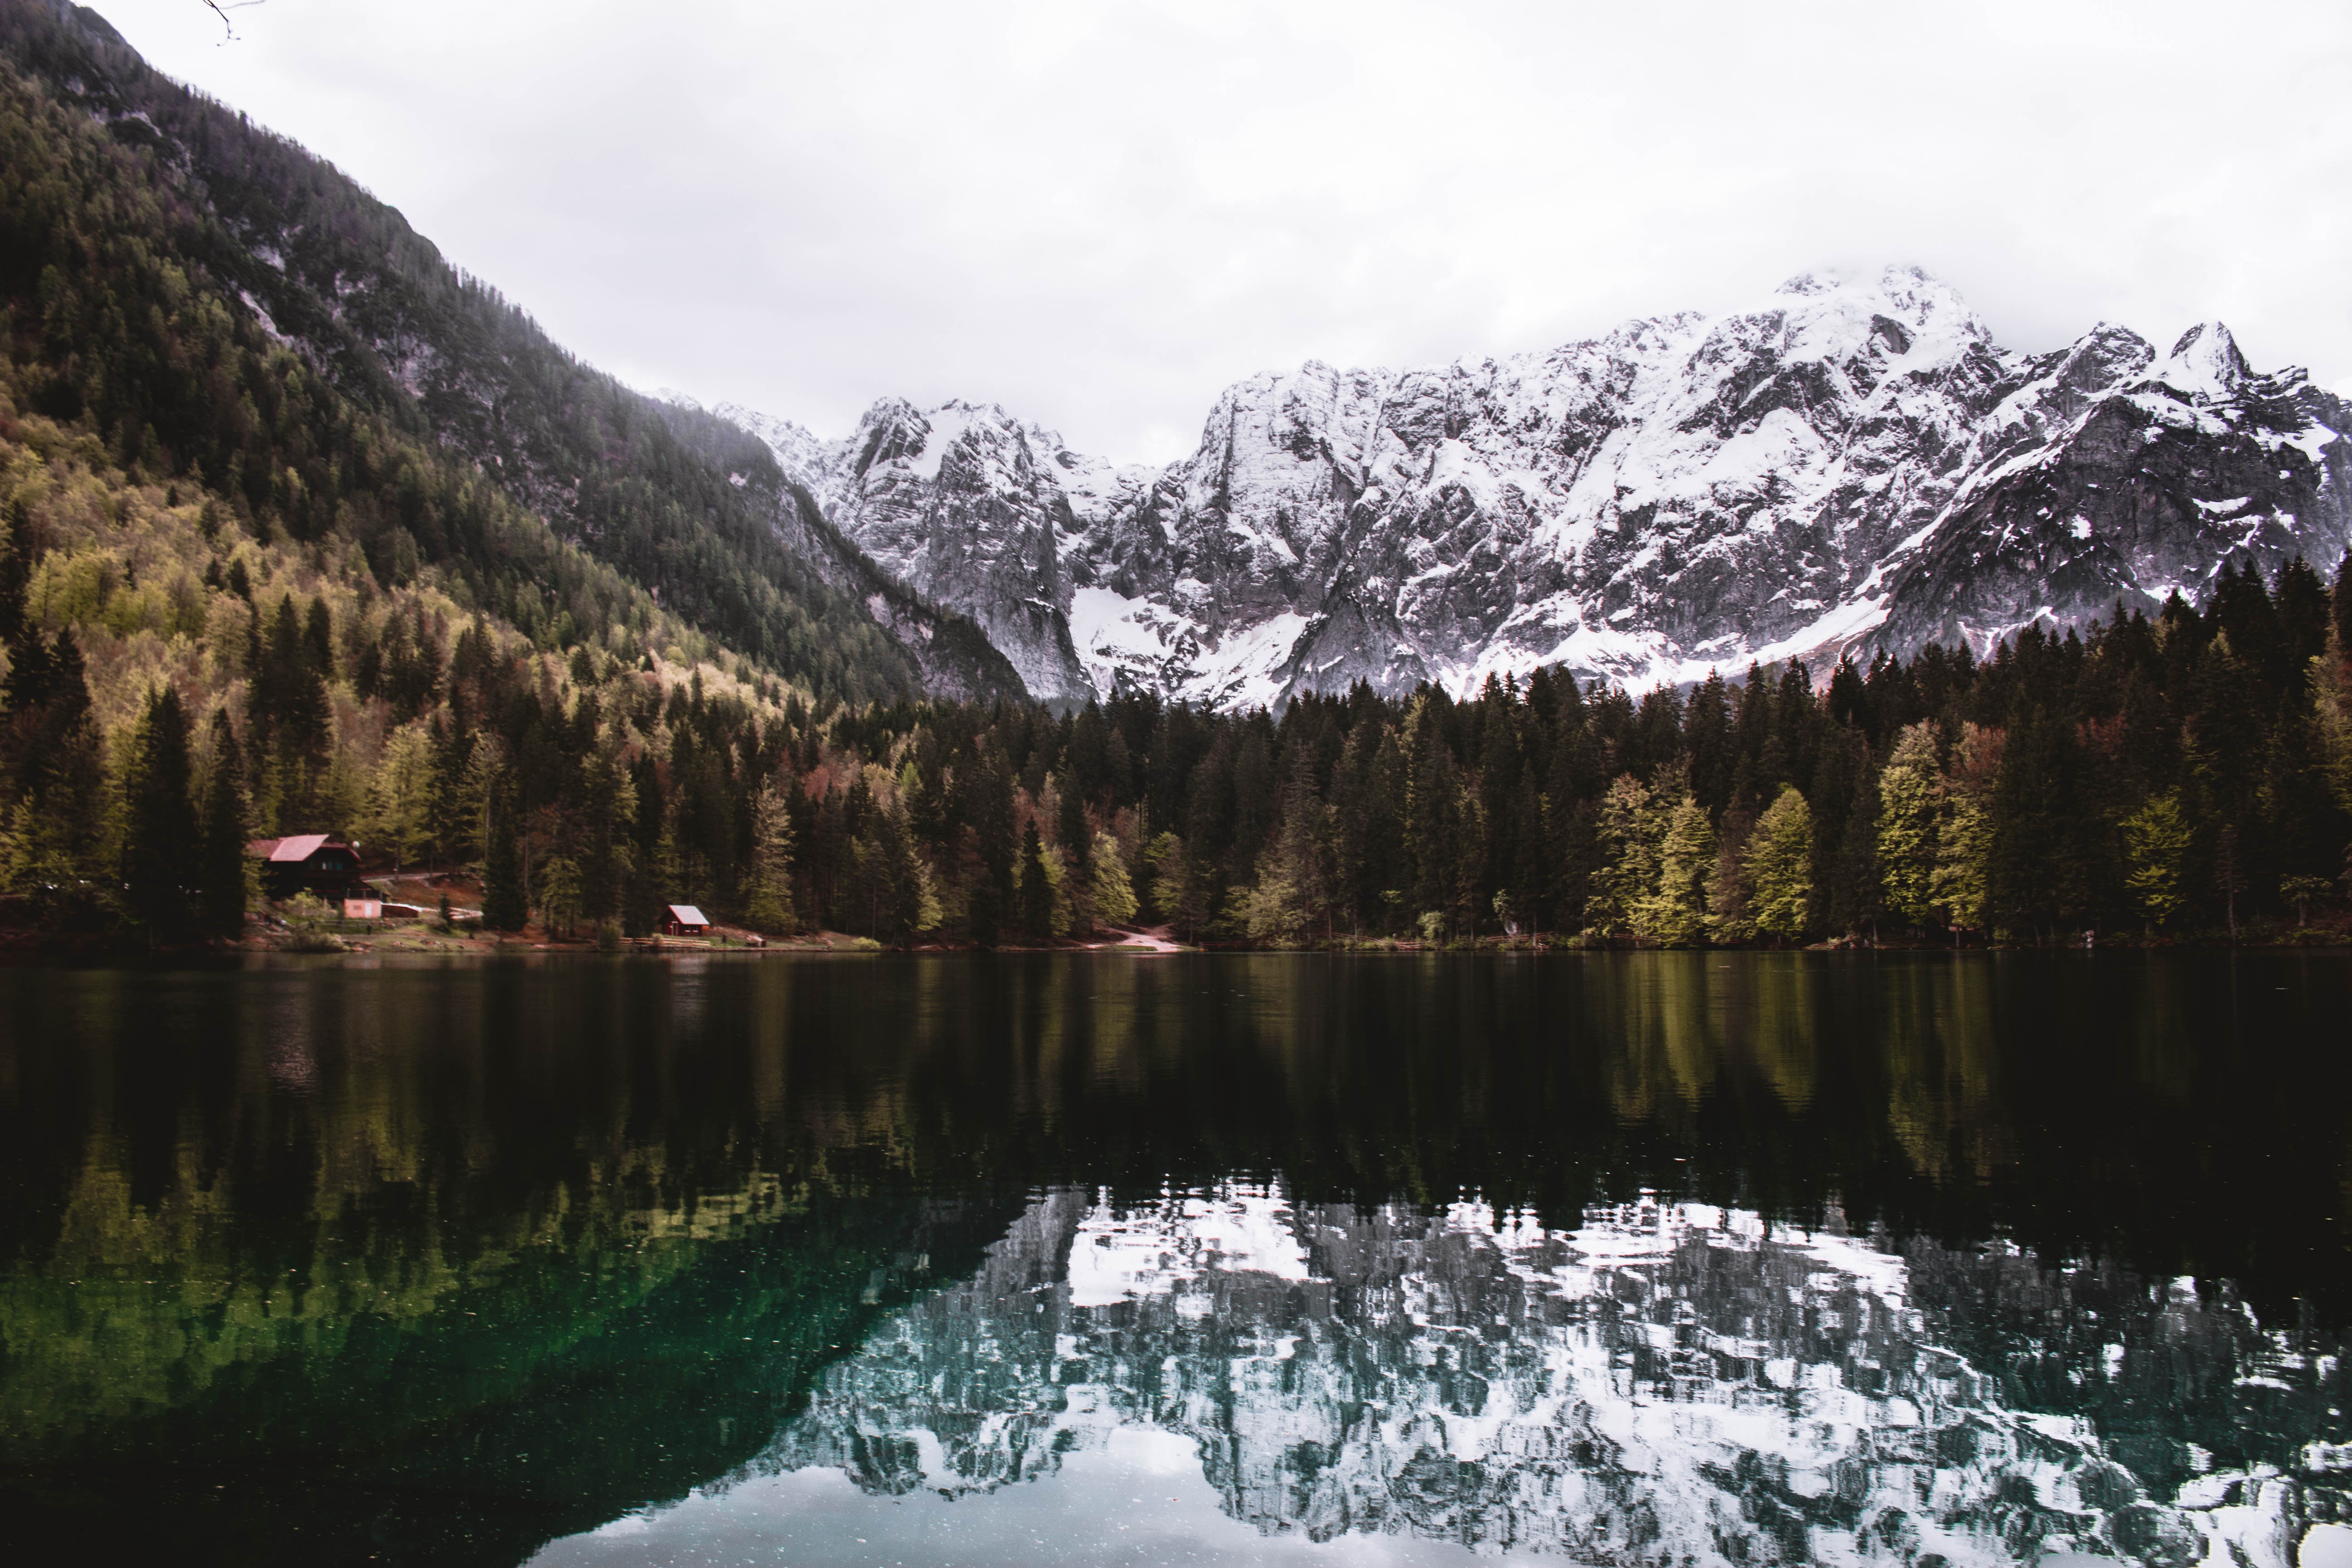
landscape, tree, water, nature, wilderness, mountain, snow, lake, valley, mountain range, reflection, autumn, fjord, body of water, alps, loch, landform, tarn, mountainous landforms, glacial landform